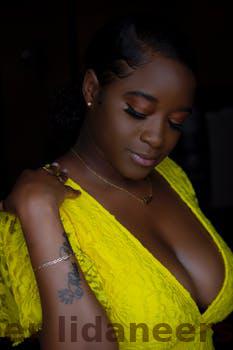
Label: Watermark